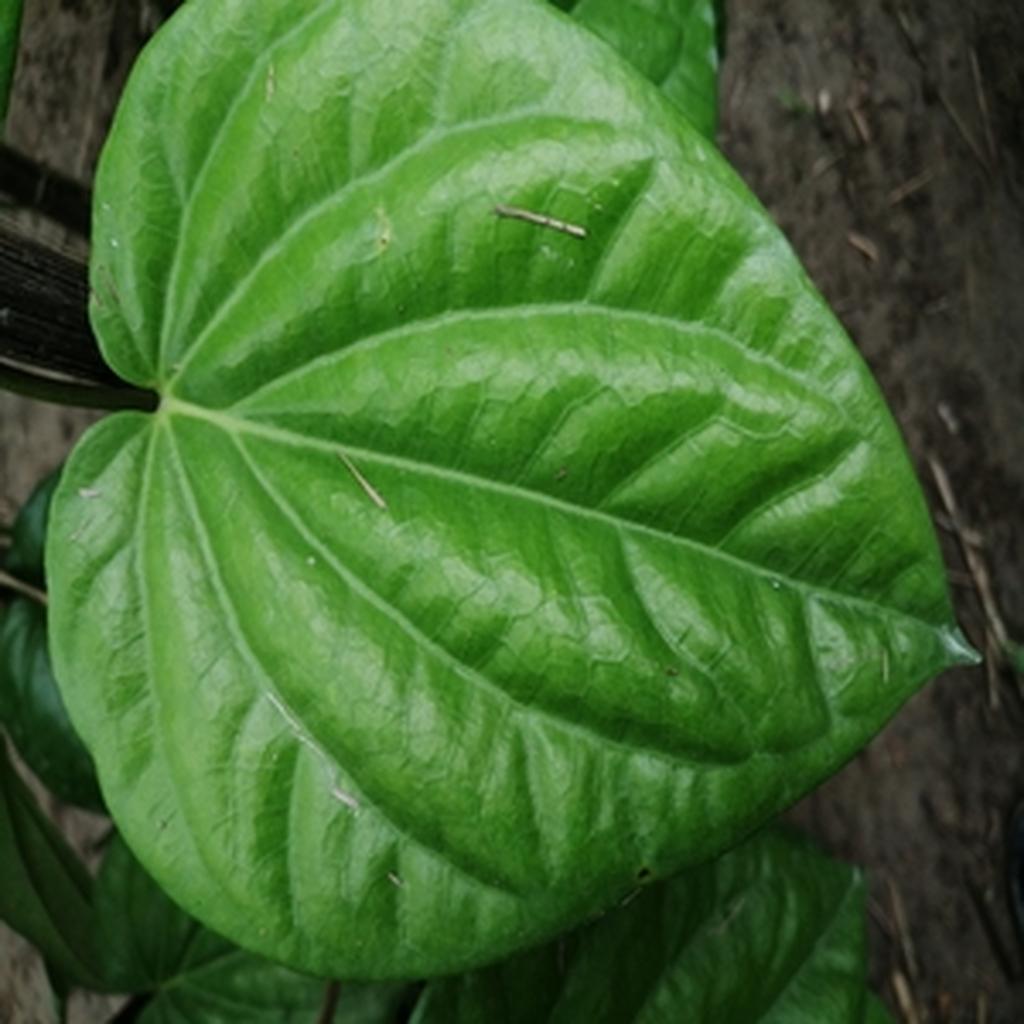
Label: Healthy_Leaf